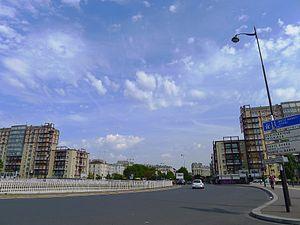
Porte de Vincennes - Paris XII
La porte de Vincennes est une porte de Paris en France située dans le quartier du Bel-Air à l'intersection de l'avenue de la Porte-de-Vincennes et du boulevard Carnot au niveau de l'échangeur avec le boulevard périphérique.
L'avenue de la Porte-de-Vincennes est une voie située dans les 12ᵉ et 20ᵉ arrondissements de Paris en France. Elle donne accès à la commune de Saint-Mandé.